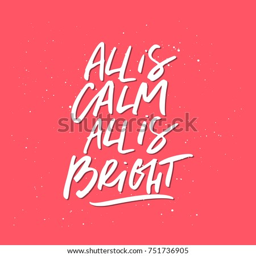
all is calm , all is bright - modern lettering made by hand .